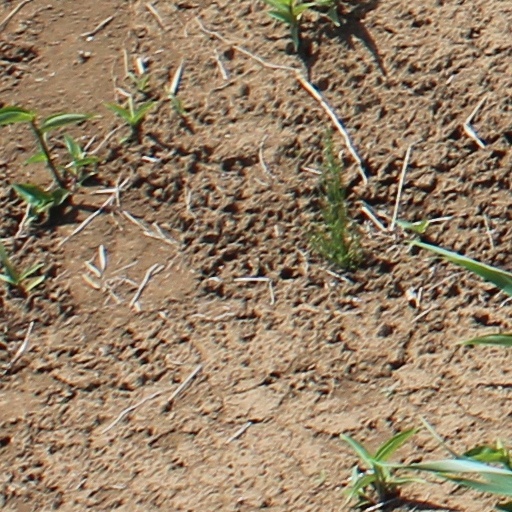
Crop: wheat